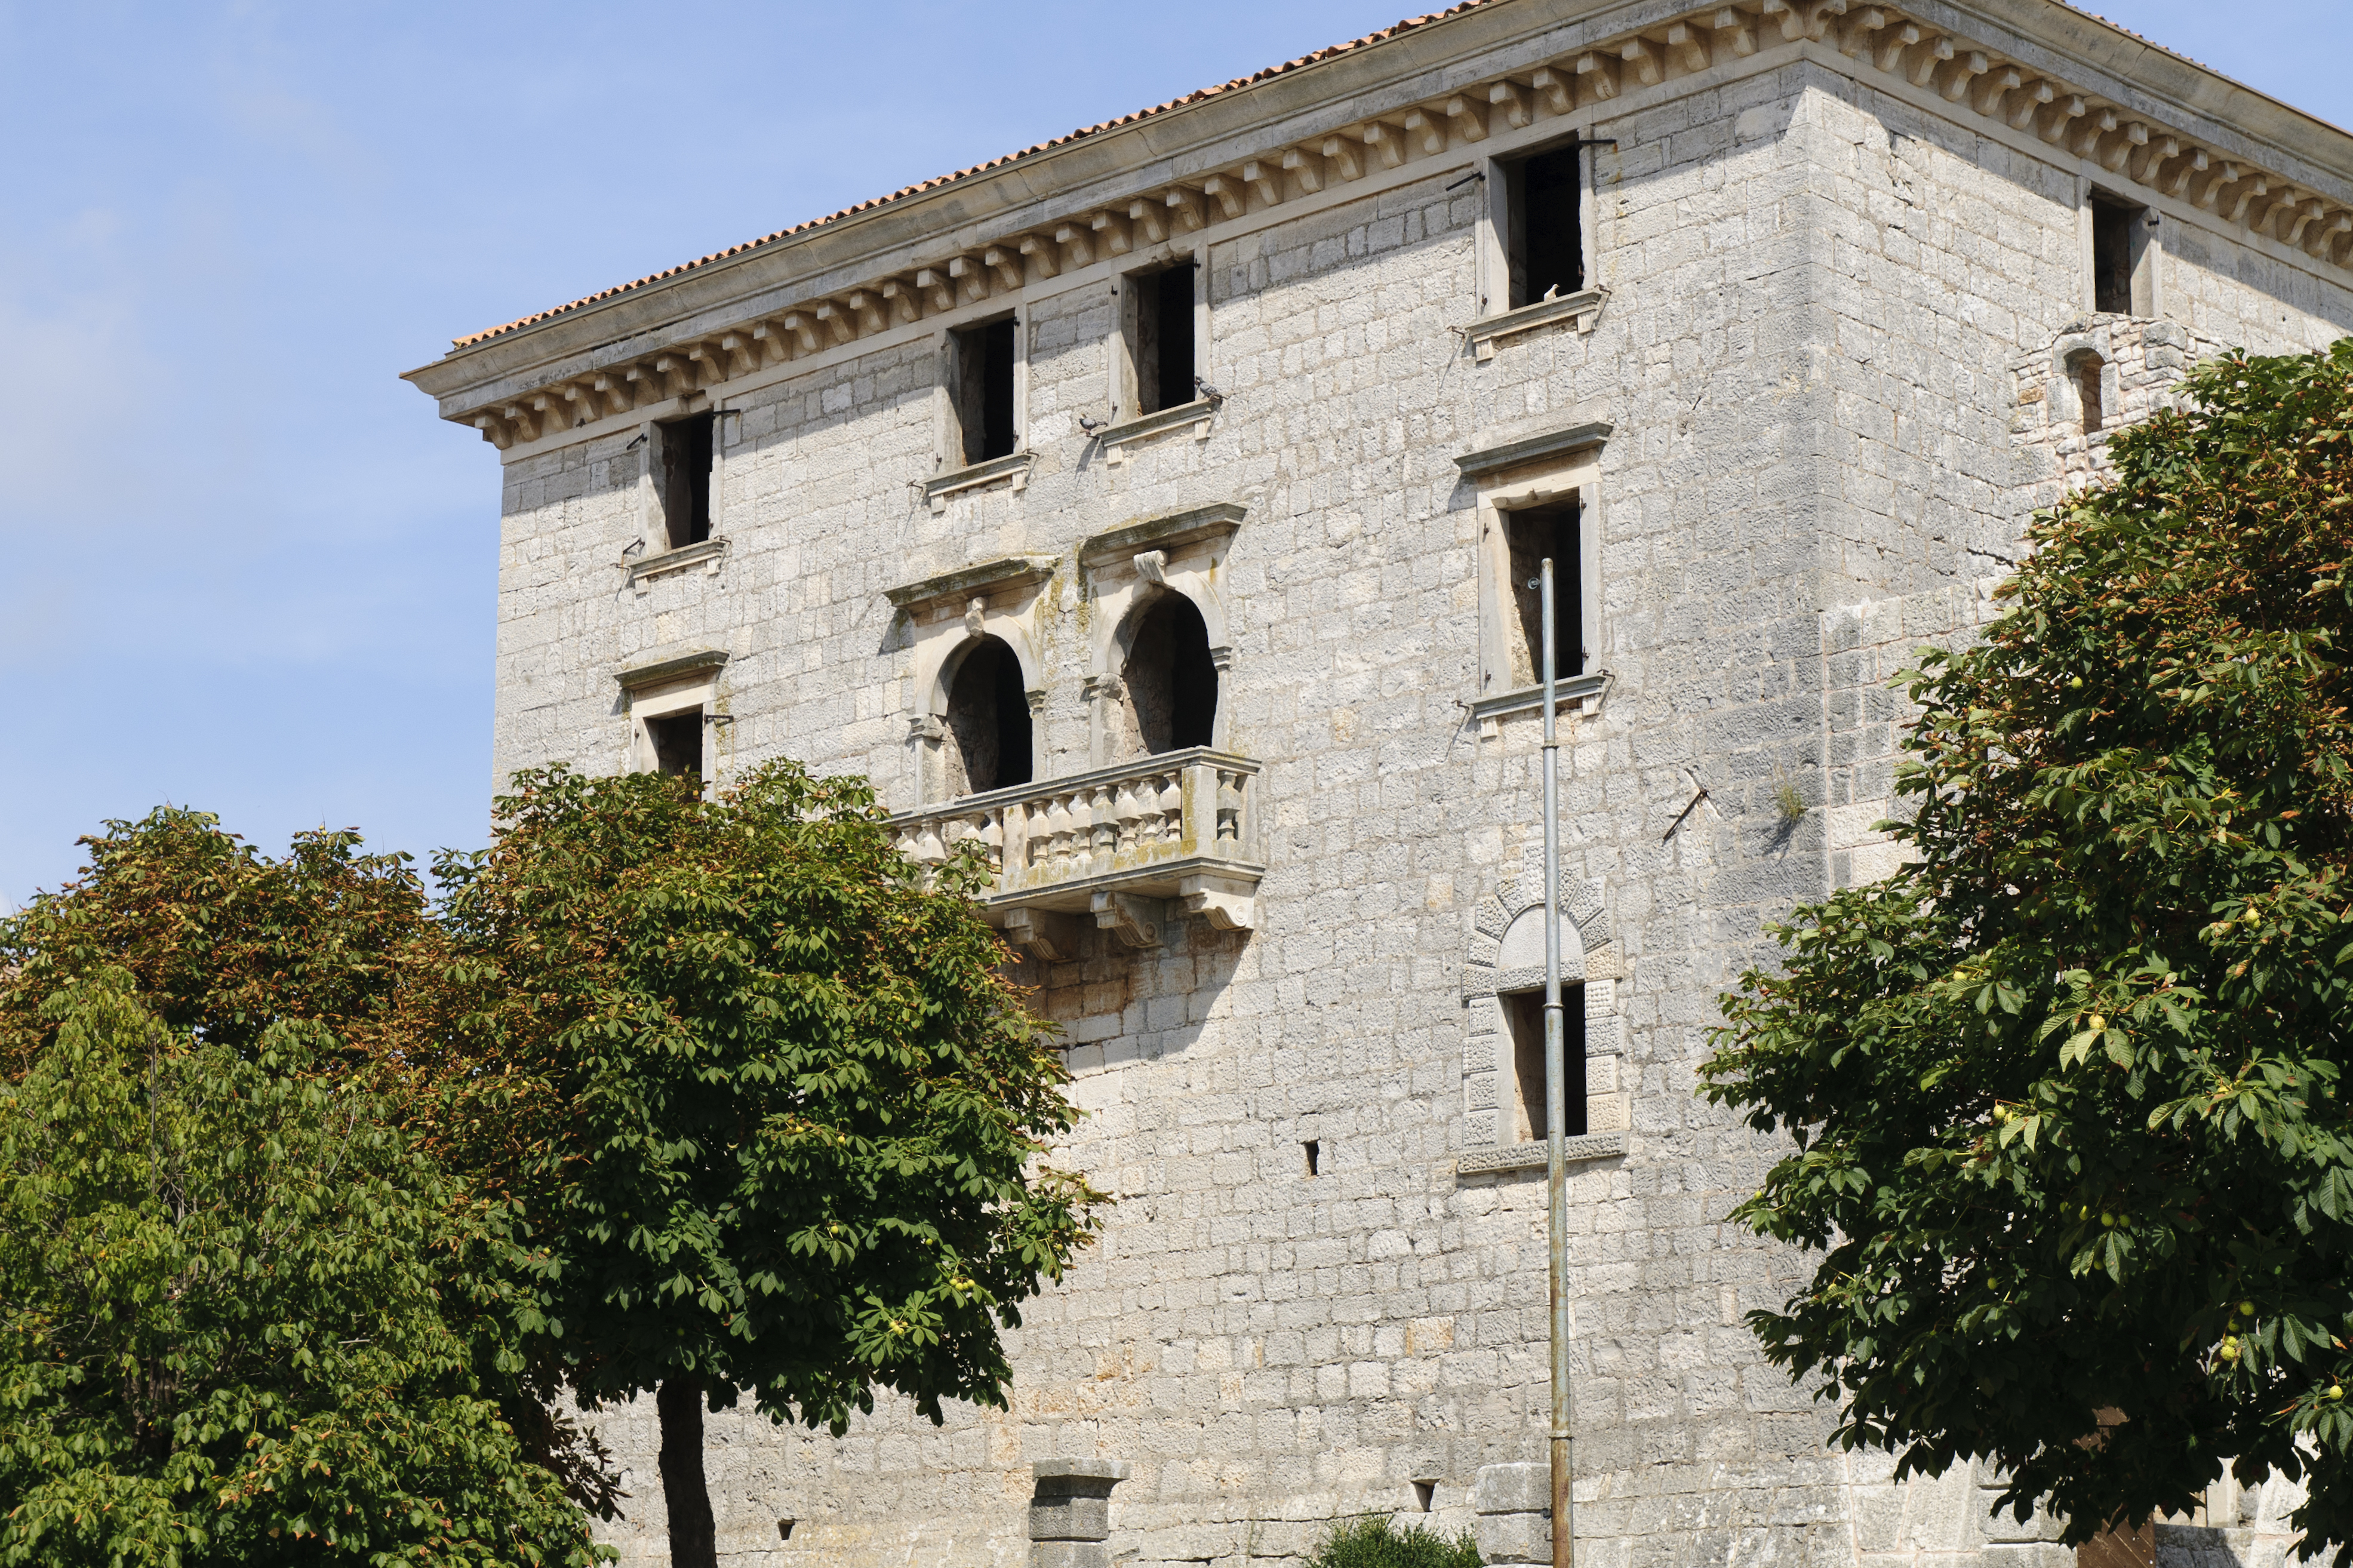
architecture, house, town, building, chateau, tower, facade, church, nikon, tourism, place of worship, croatia, monastery, history, estate, rovigno, rovinj, hvratska, d300, ancient history